Mid-Sussex railways

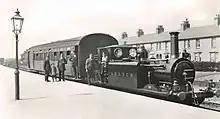
Littlehampton railway station with a motor train at the platform

The Littlehampton branch of 1 mile 57 chains was authorised as part of the 's Mid-Sussex Junction Act; it was part of the River Arun Commissioners’ requirement. It was simple enough to construct, and it joined the West Coast line at Ford; the junction was named Arundel Junction, and was the point of convergence for the Pulborough line as well as the Littlehampton branch. Soon after it was renamed Ford Junction. The Littlehampton branch opened on 17 August 1863.